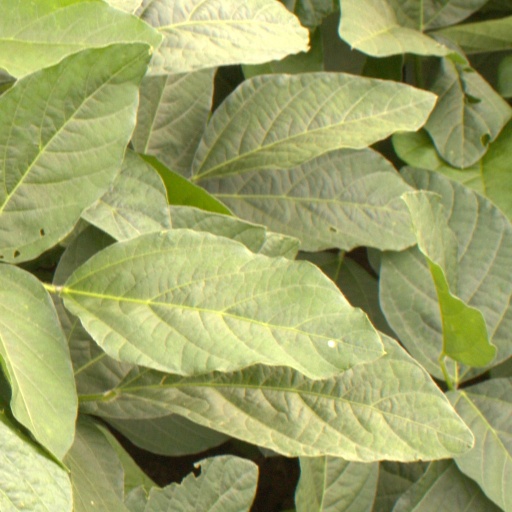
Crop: soybean